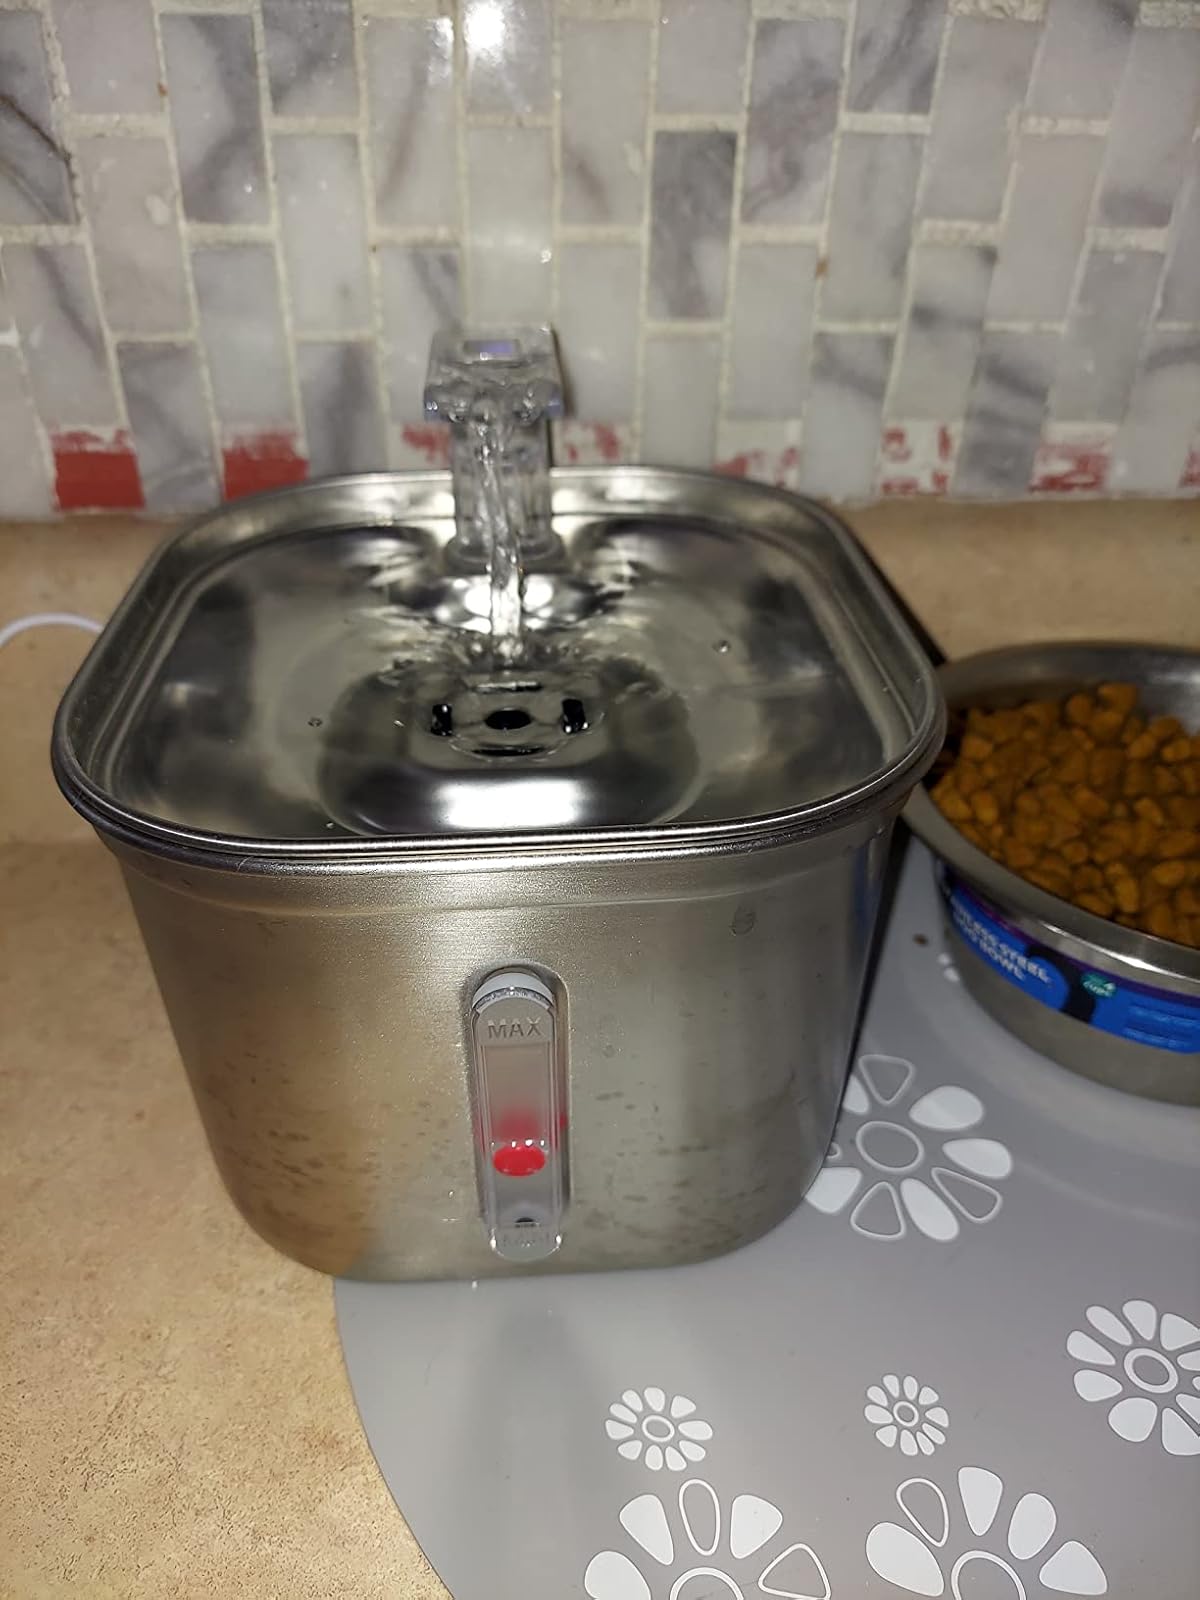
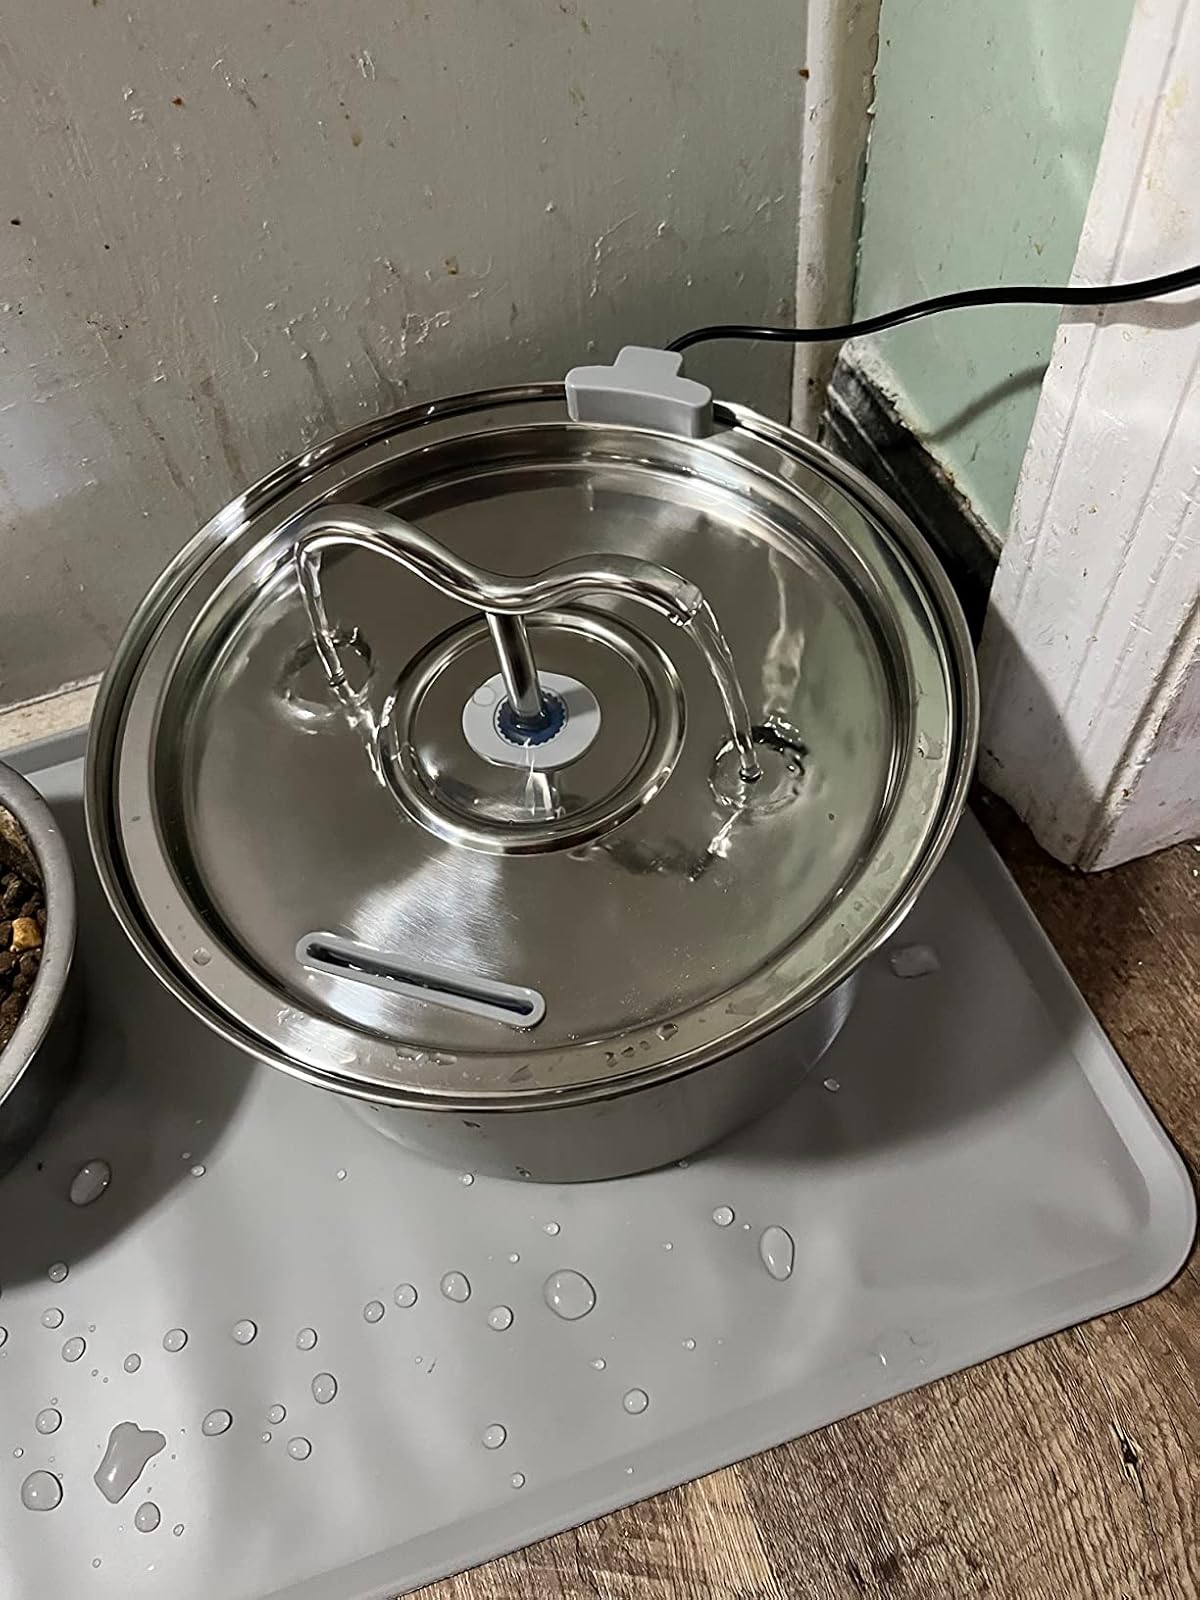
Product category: items_bowl
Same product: no